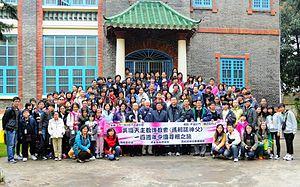
Le diocèse de Jiangmen est un siège de l'Église catholique en république populaire de Chine, suffragant de l'archidiocèse de Canton. Il est tenu depuis 2011 par un évêque nommé par les autorités communistes et reconnu par Rome.